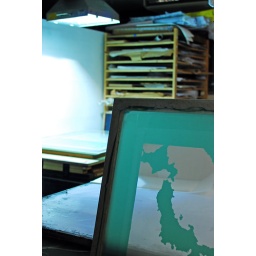
the finished japan print's ocean screen, in front of the exposing table